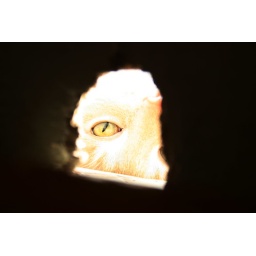
Peeking through a mouse hole in our screen door. too cute to pass up.